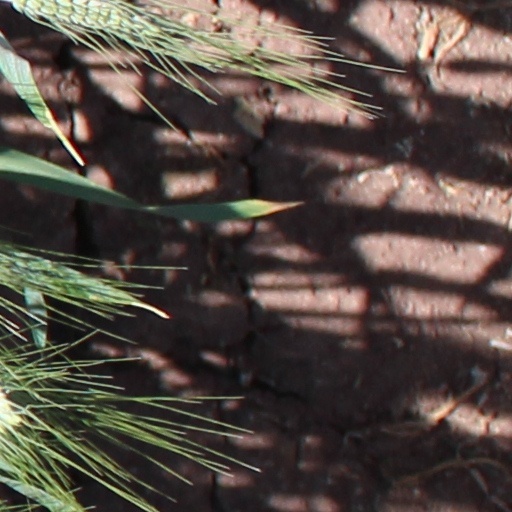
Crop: wheat